T-72

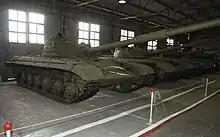
Object 172 at the Kubinka Tank Museum

GABTU sent a T-64A prototype with a team to Uralvagonzavod. Kartsev was to lead this team.